Archaeobiology

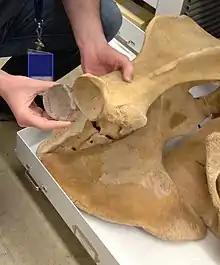
Zooarchaeology: comparing an archaeological bone to a modern bone in a comparative collection

The study of animal remains in archaeology teaches how humans and animals interacted with one another in prehistoric times. This gives an insight on how humans began domesticating animals. In zooarchaeology, studies will show the animal and human husbandry, as well as the process of cultures adding animals into their diets. Studying animals in archaeology requires the help from different fields such as zoology, anthropology, paleontology, osteology, and anatomy. Zooarchaeologists gather and observe the fragments of the bones from reptiles, mammals, amphibians, and birds around an archaeological site. Thus, they will gather context clues on how humans and animals subsided together within their environment. Through the years, humans have learned the basics of how to domesticate, breed, hunt and consume animals. This area in archaeology informs others on how humans have evolved into manipulating animals throughout prehistory and beyond.